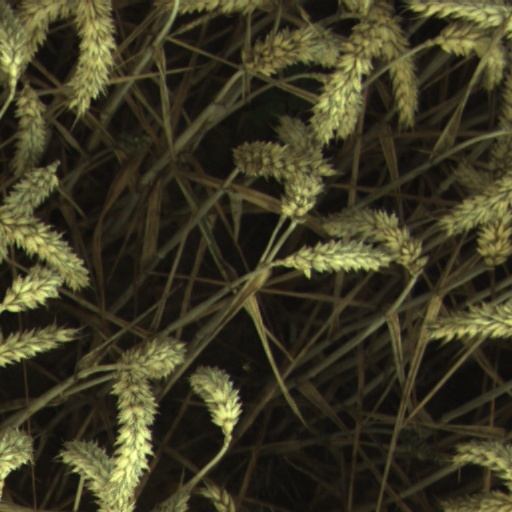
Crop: wheat